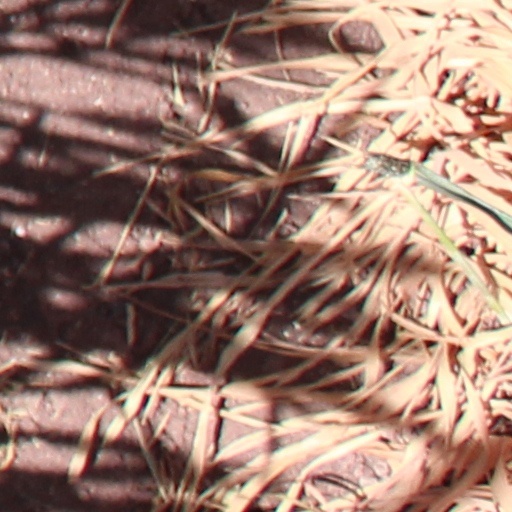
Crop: wheat